Glossy swiftlet

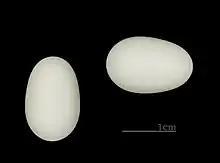
Eggs of "Collocalia esculenta" MHNT

The glossy swiftlet (Collocalia esculenta) is a species of swift in the family Apodidae.